List of birds of Algeria

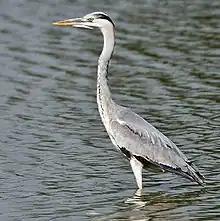
Grey heron

The family Ardeidae contains the bitterns, herons and egrets. Herons and egrets are medium to large wading birds with long necks and legs. Bitterns tend to be shorter necked and more wary. Members of Ardeidae fly with their necks retracted, unlike other long-necked birds such as storks, ibises and spoonbills.